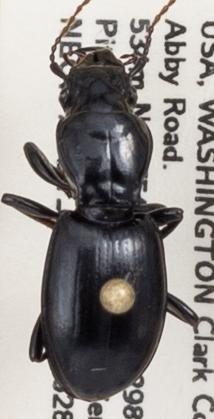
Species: Promecognathus crassus
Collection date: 2019-05-28
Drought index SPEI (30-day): -1.28
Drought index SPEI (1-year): -2.09
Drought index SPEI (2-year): -2.09